IROC XV

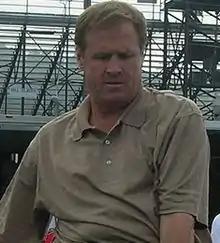
Rusty Wallace (seen in 2006), the IROC XV champion

IROC XV was the fifteenth year of IROC competition, which took place in 1991. It was the second year the Dodge Daytona was used in competition, and continued the format introduced in IROC VIII. Race one took place on the Daytona International Speedway, race two took place at Talladega Superspeedway, race three ran at Michigan International Speedway, and the year finished at Watkins Glen International. Rusty Wallace won the series championship and $175,000.